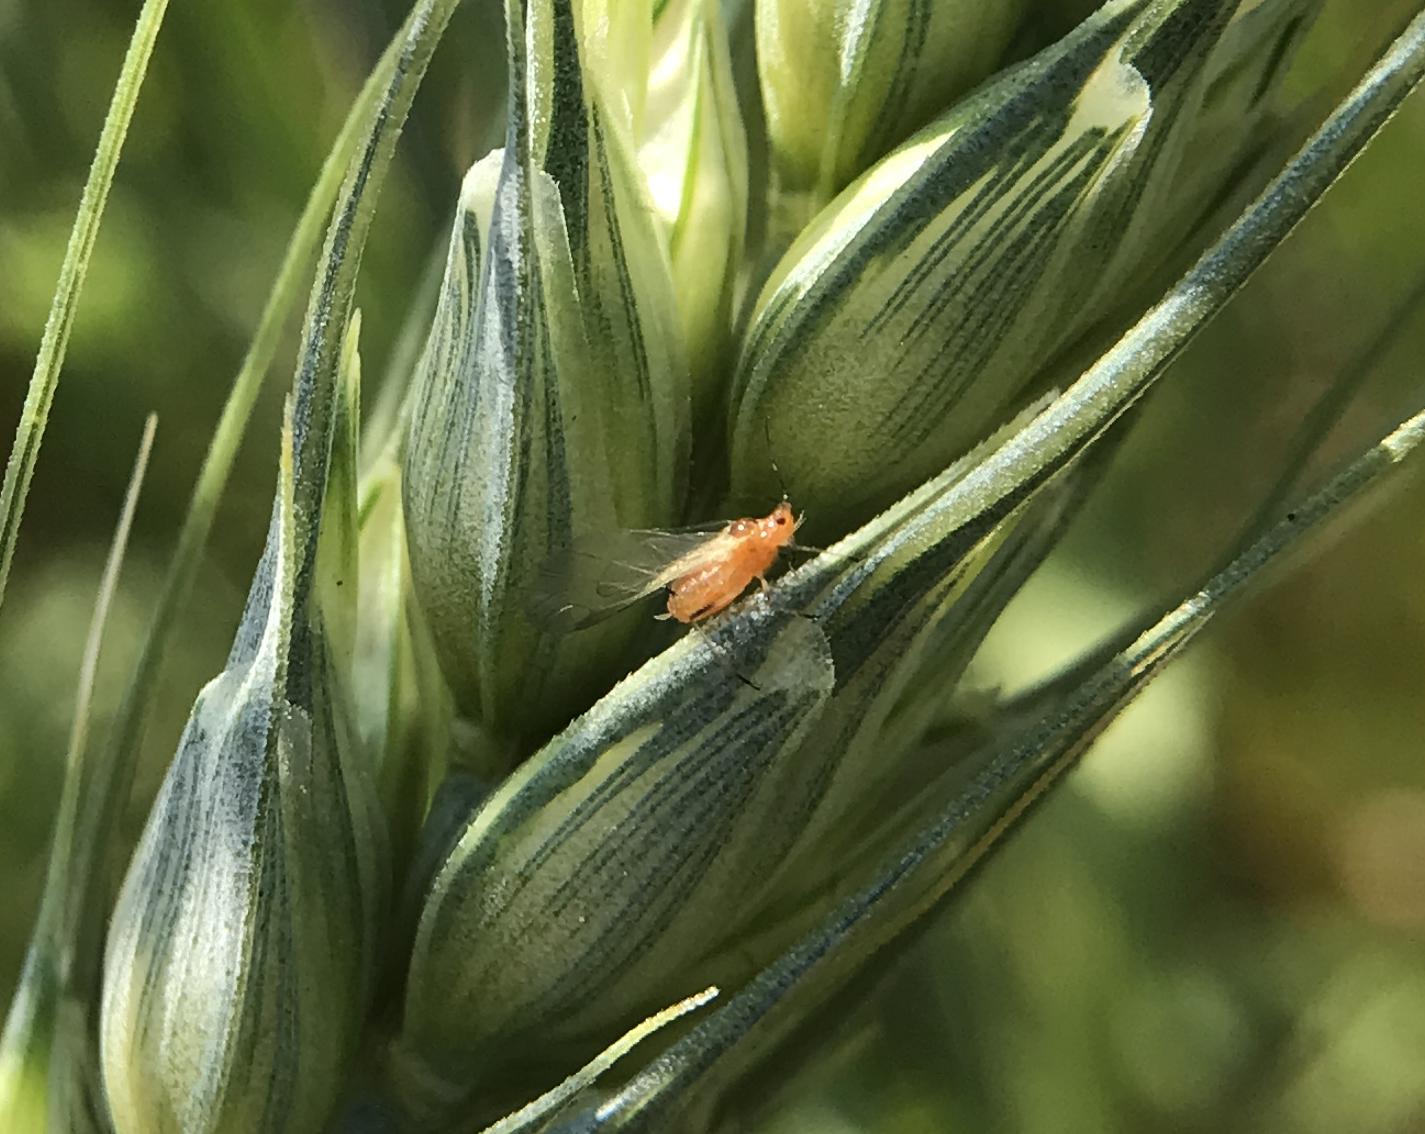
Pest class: english_grain_aphid